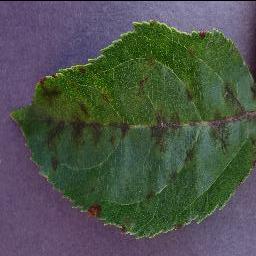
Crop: soybean
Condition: healthy